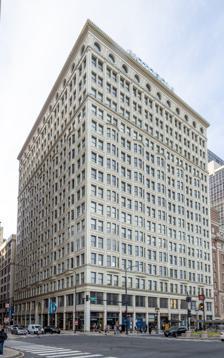
Building: Railway Exchange Building (Chicago)
Country: United States of America
Year built: 1904
United States historic place Railway Exchange Building U.S. National Register of Historic Places The Railway Exchange Building in 2021 Location 224 South Michigan Avenue , Chicago, Illinois , U.S. Coordinates 41°52′42.10″N 87°37′28.58″W / 41.8783611°N 87.6246056°W / 41.8783611; -87.6246056 Built 1903–1904 Architect D. H. Burnham & Company F. P. Dinkelberg Architectural style Chicago NRHP reference No. 82002530 Added to NRHP June 3, 1982 The Railway Exchange Building , also known as Santa Fe Building , is a 17-story office building in the Historic Michigan Boulevard District of the Loop community area of Chicago in Cook County, Illinois , United States. It was designed by Frederick P. Dinkelberg of D. H. Burnham & Company in the Chicago style . Dinkelberg was also the associate designer to Daniel Burnham for the Flatiron Building in New York City. It opened in 1904 at 224 South Michigan Avenue. The building is recognizable by the large "Motorola" logo on the roof, which is visible from Grant Park across Michigan Ave and from Lake Michigan . It is also notable for the round, porthole -like windows along the cornice . The center of the building features a lightwell , which was covered with a skylight in the 1980s. Architecture The formal entrance to the building is located on Jackson Boulevard, which in 1904 was a more important street than Michigan Avenue. The impressive entrance is believed to have been required by Daniel Burnham , head of the architectural firm and the building's main stockholder.   The firm moved its offices to the fourteenth floor, and Burnham's descendants continued ownership in the building until 1952. This Chicago School of Architecture building with Beaux Arts detailing is organized as a classicization of John Wellborn Root 's Rookery . A street-level, two-story enclosed court designed in a symmetrical Beaux-Arts style was surmounted by an open lightwell which was surrounded by a ring of offices. By the formal arched entrance on Jackson Boulevard, a large staircase led to shops and a second-floor balcony. White-glazed terracotta sheaths the exterior façade and interior court and the lightwell is lined with white-glazed brick. Classical designs were used for the ornamental dentils , balusters , and column capitals . The building is completely steel-framed . In July 2012, the Santa Fe sign was replaced with an illuminated Motorola sign when Motorola Solutions began a lease on one floor of the building.  The Santa Fe letters were given to the Illinois Railway Museum . After a four-year restoration, the sign was put on display at the museum in 2016. The building is significant as a historic site because Daniel Burnham and his staff made the 1909 Plan of Chicago in a penthouse on the northeast corner of the roof. Tenants The building was originally built as a railway exchange for the Santa Fe railway . Burnham & Company had offices on the 14th floor. Though the firm's successor, Graham, Anderson, Probst & White , has moved, a number of architectural organizations still practice there, including the Goettsch Partners, VOA Associates, Harding Partners, and the Chicago offices of Skidmore, Owings & Merrill and landscape architecture and planning firm, Design Workshop . The building was purchased by the University of Notre Dame in 2006. The university's Mendoza College of Business began holding classes there in 2008. From 2009 to 2018, visitors enjoyed the 320-square-foot Chicago Architecture Foundation scale model of central Chicago in the building's atrium. [An expanded model  — with accompanying light show and interpretation — is now at 111 East Wacker Drive, where the CAF moved in 2018; CAF simultaneously changed its name to the Chicago Architecture Center or CAC.  CAC continues to update the expanded city model to reflect architectural changes in the downtown area. ] In 2011, Anacostia Rail Holdings moved its corporate headquarters to the Railway Exchange Building. Position in Chicago's skyline The Railway Exchange Building appears (unlabelled) in front of Three First National Plaza in the image below: See also Chicago portal Illinois portal Architecture portal Early skyscrapers References